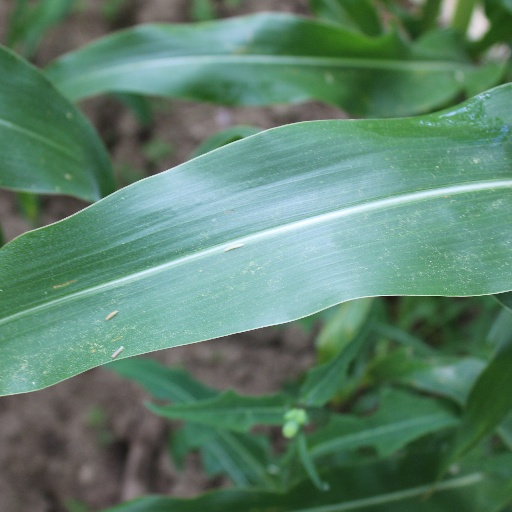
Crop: maize; corn